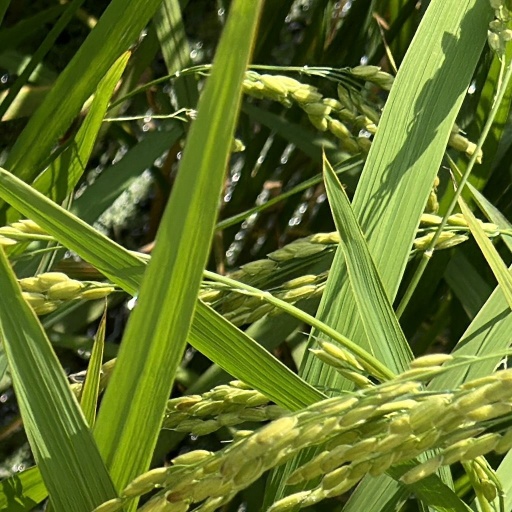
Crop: rice